Spanish parliamentarism

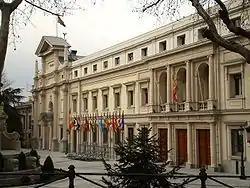
The Senate.

The Constituent Courts elected in 1931 drafted the Constitution of the Second Spanish Republic, which established a unicameral parliament, called the Congress of Deputies. They included intellectuals of the stature of José Ortega y Gasset or Gregorio Marañón ("Agrupación al Servicio de la República"), Niceto Alcalá Zamora (Liberal Republican Right), Julián Besteiro or Fernando de los Ríos (PSOE) and, standing out as a political orator, Manuel Azaña. Parliamentary oratory reached its highest historical level with debates such as the recognition of the right to autonomy of the regions (a problem that Ortega considered unsolvable, coining the concept of ""conllevancia"") or that of women's suffrage (between Clara Campoamor and Victoria Kent). The parliamentary control of the government was sufficiently effective to bring about its fall due to the events of Casas Viejas.